Chiswick

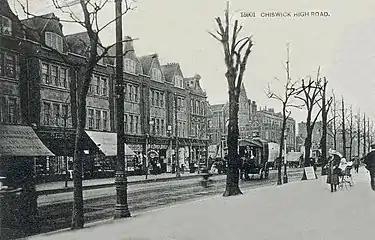
Postcard photo of Chiswick High Road and King Street, Hammersmith,

In 1822, the Royal Horticultural Society leased of land in the area south of the High Road between what are now Sutton Court Road and Duke's Avenue. This site was used for its fruit tree collection and its first school of horticulture, and housed its first flower shows. The area was reduced to in the 1870s, and the lease was terminated when the Society's garden at Wisley, Surrey, was set up in 1904. Some of the original pear trees still grow in the gardens of houses built on the site.